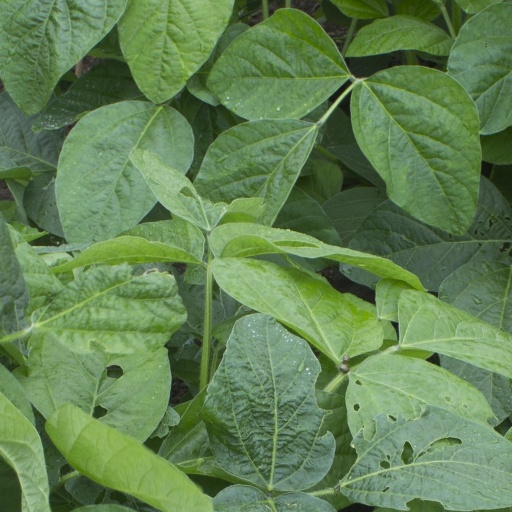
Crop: soybean